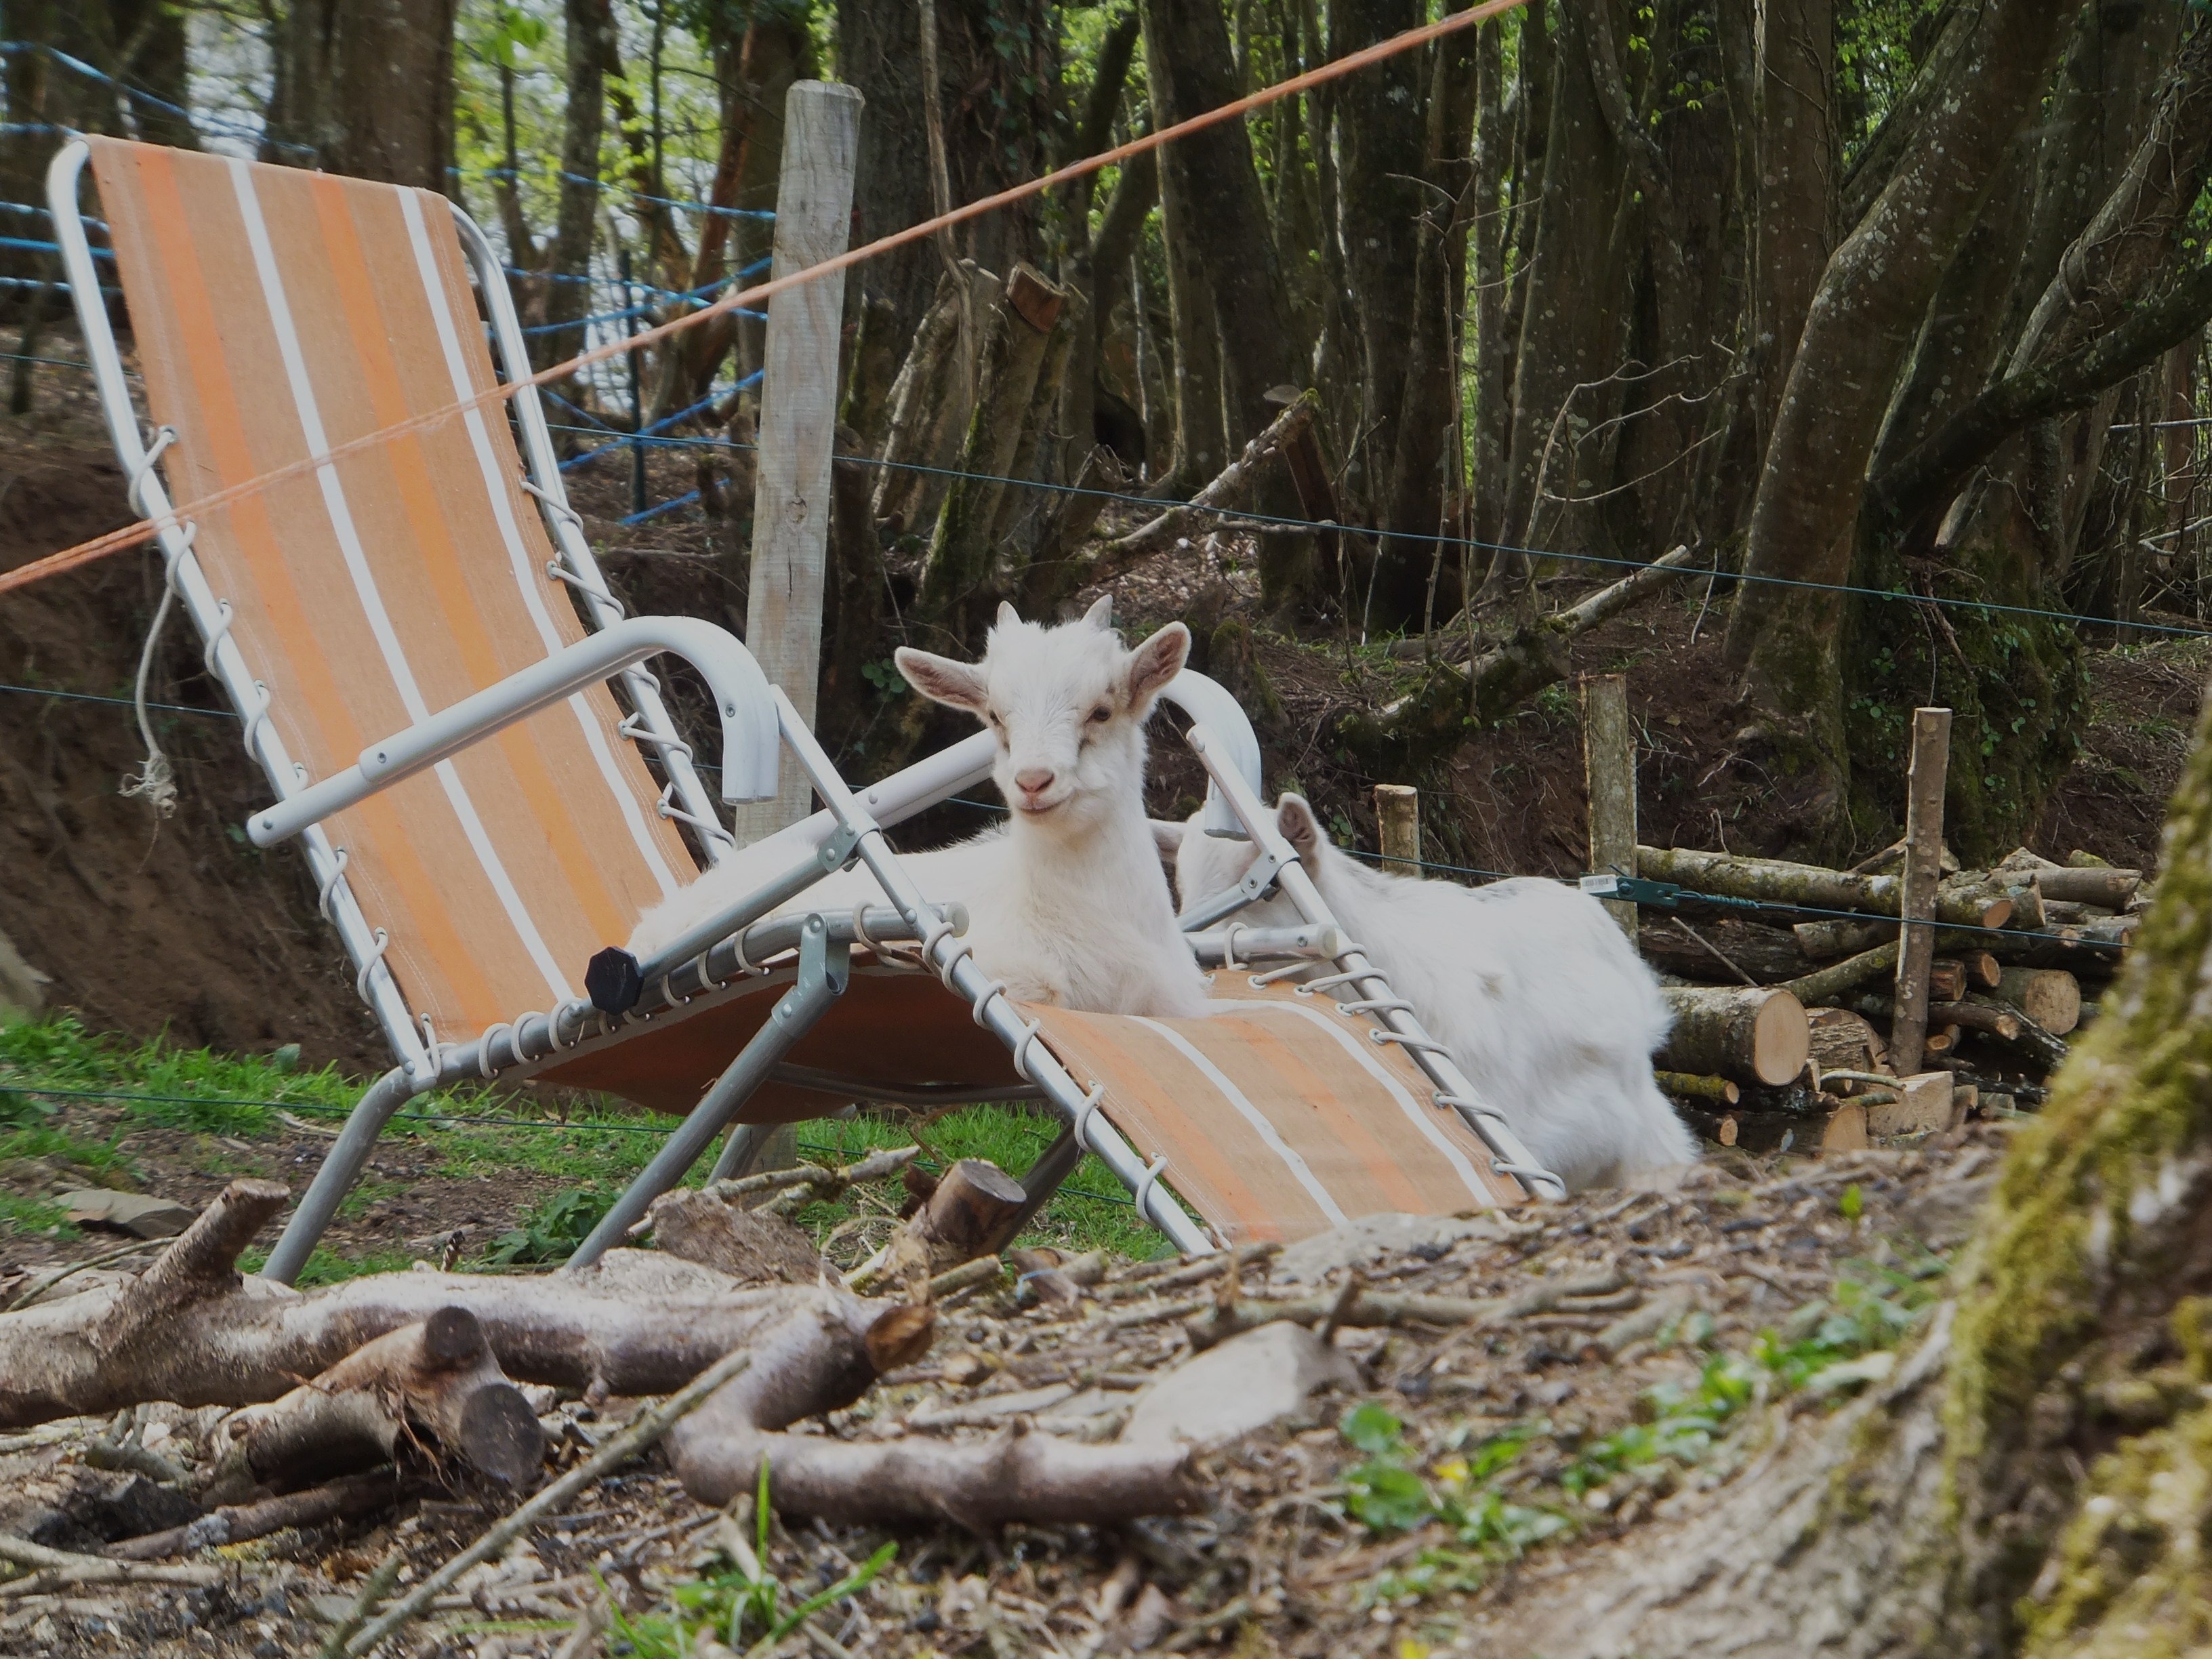
tree, forest, wood, animal, goat, vehicle, rest, deck chair, unusual